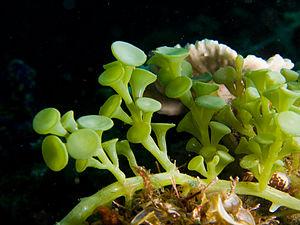
Bien qu'il existe plusieurs définitions des espèces envahissantes, elles sont toujours basées sur quatre critères principaux :
La Caulerpe raisin ou Caulerpe à billes, Caulerpa racemosa, est une espèce d'algues vertes de la famille des Caulerpacées. On la trouve dans les eaux peu profondes de nombreuses mers du monde. Il existe un grand nombre de formes différentes dont une variété apparue en 1990 en Méditerranée dont le caractère invasif est préoccupant.